Panther Valley School District

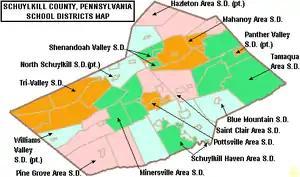
A map showing the portion of Panther Valley School District in Schuylkill County, Pennsylvania.

Panther Valley School District is a midsized, suburban public school district which is split across two counties in Pennsylvania. Panther Valley School District encompasses approximately . Panther Valley School District serves students who reside in boroughs of Coaldale in Schuylkill County, Lansford, Nesquehoning, and Summit Hill in Carbon County. According to 2000 federal census data, the district serves a resident population of 12,516. In 2009, the district residents’ per capita income was $16,533 while the median family income was $39,133. In the Commonwealth, the median family income was $49,501 and the United States median family income was $49,445, in 2010.